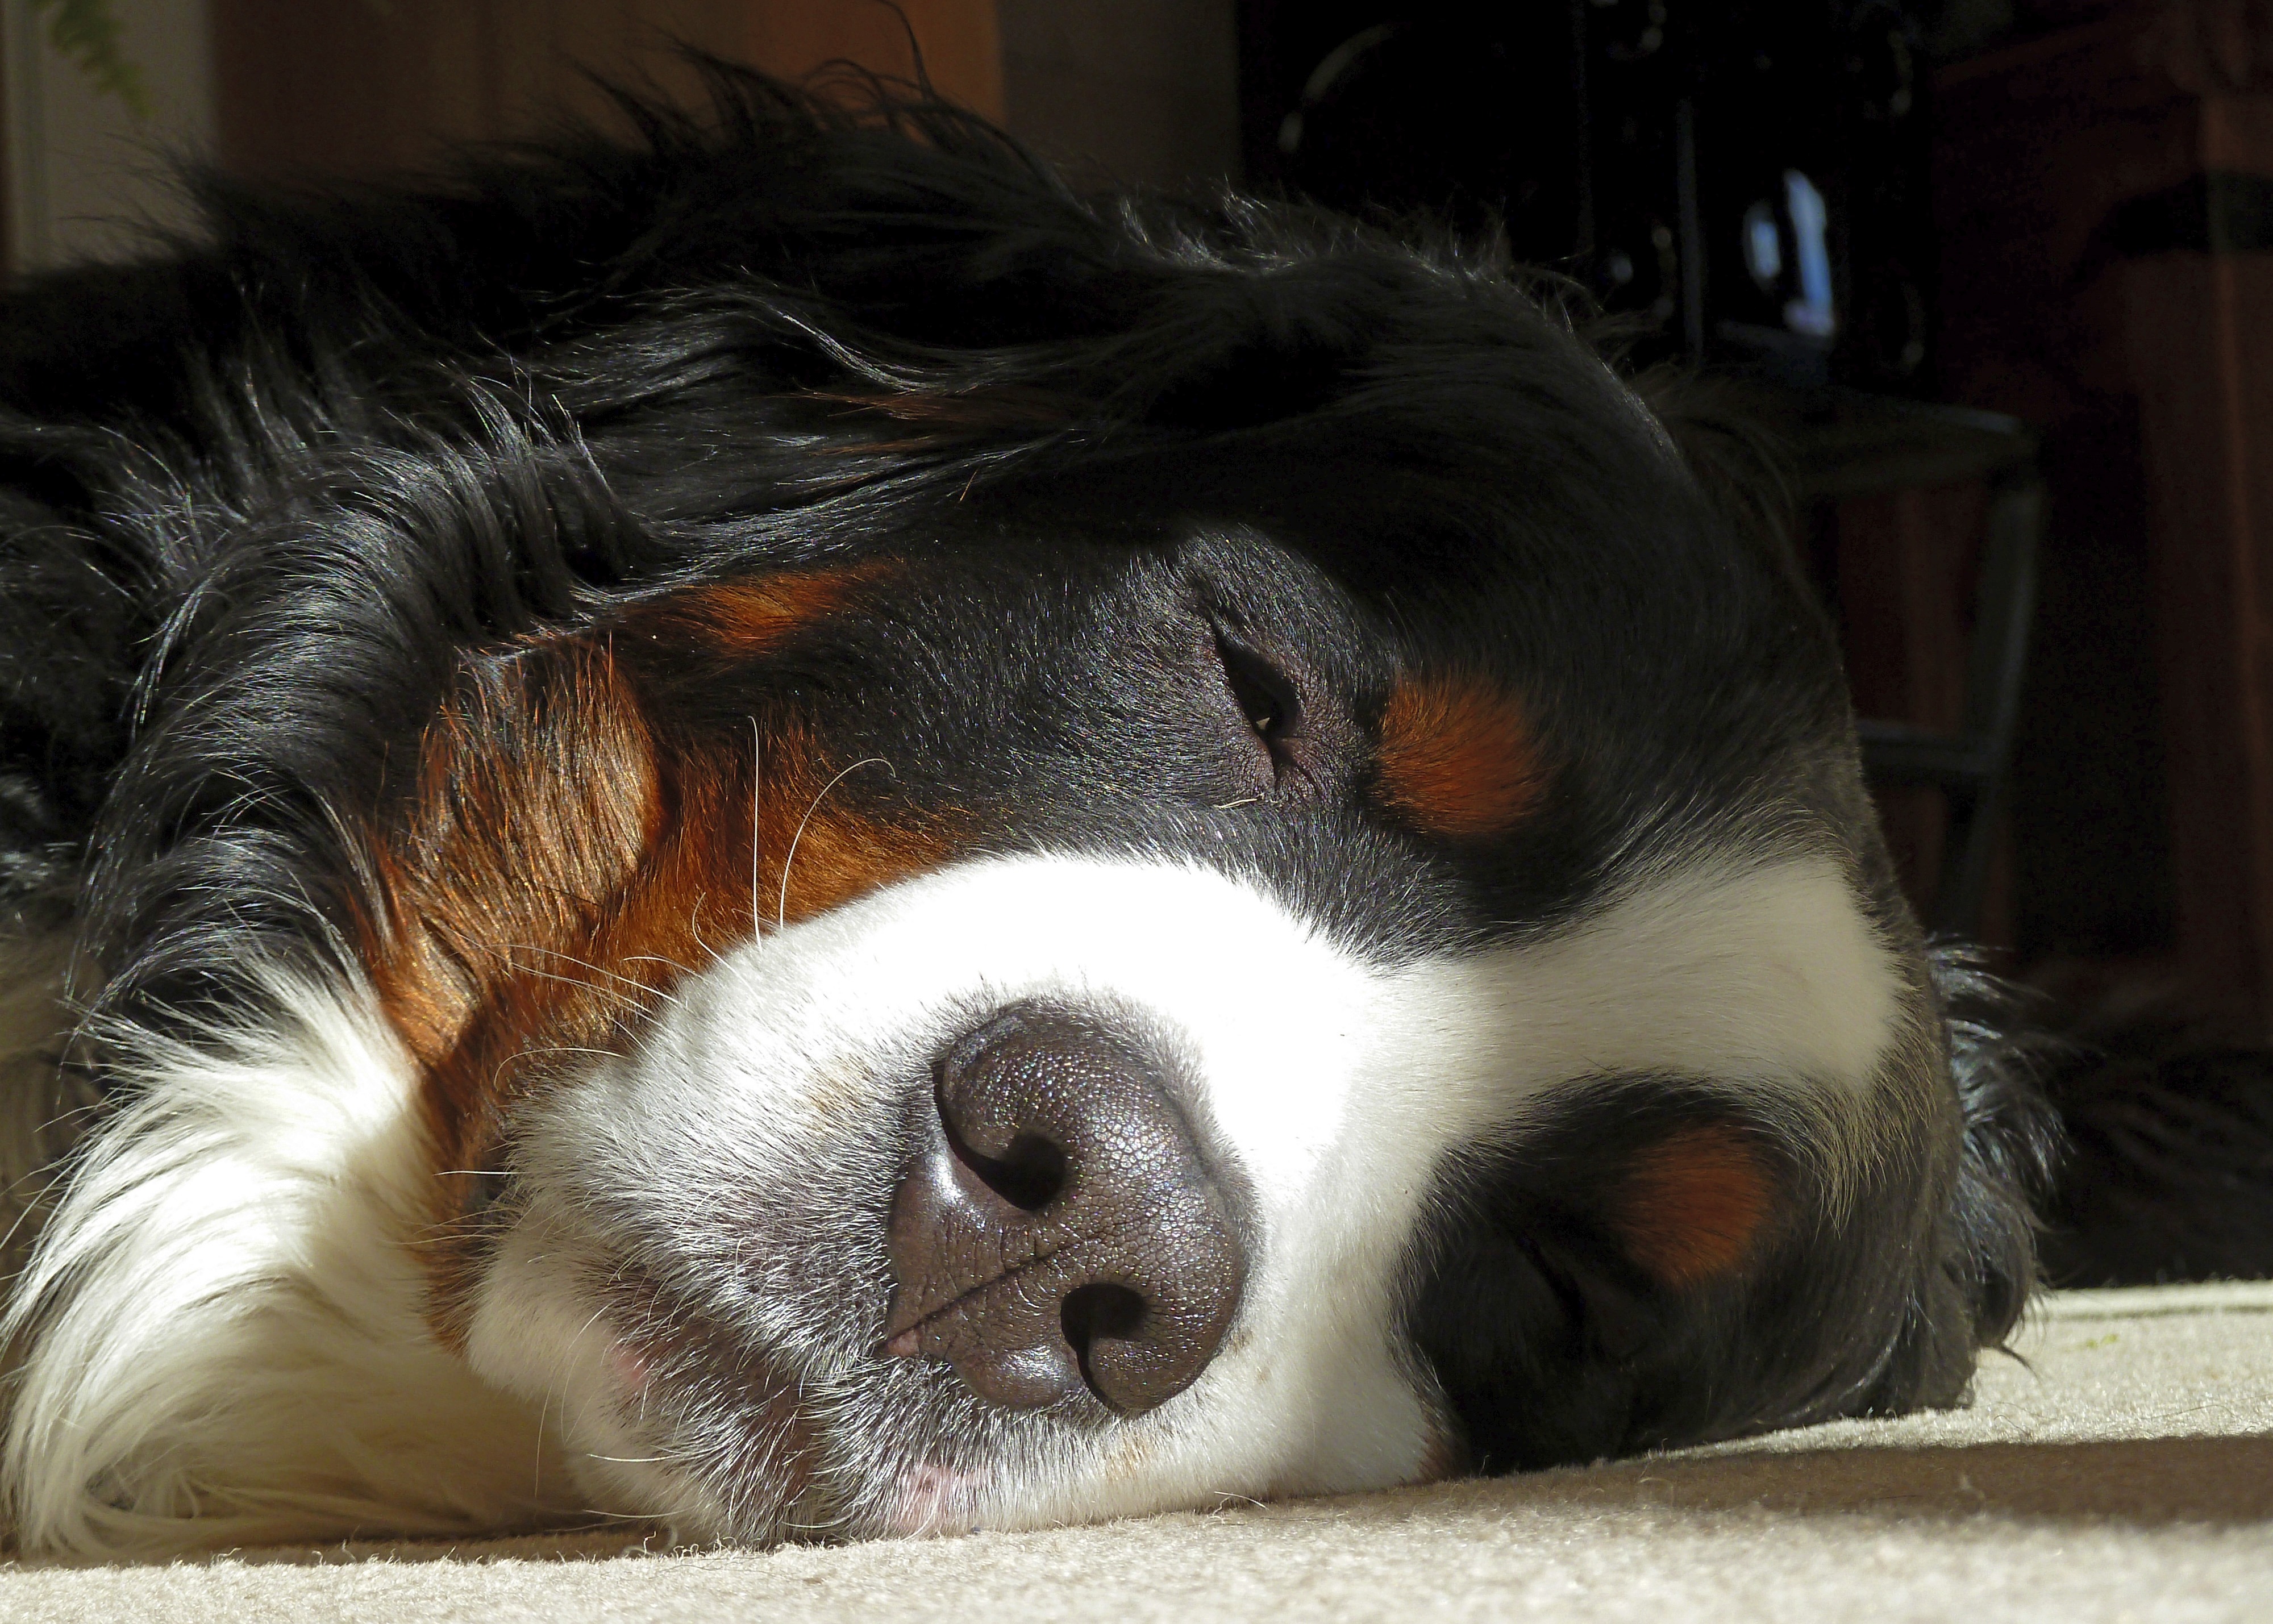
puppy, dog, animal, cute, pet, fur, sleeping, mammal, spaniel, face, nose, head, vertebrate, cavalier king charles spaniel, bernese mountain dog, dog like mammal, three colored